John Gaston Grant

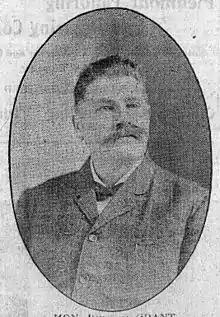
John Gaston Grant,

Grant died in Hendersonville, North Carolina, on June 21, 1923.